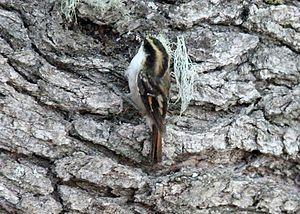
La Picotelle à gorge blanche, unique représentant du genre Pygarrhichas, est une espèce de passereaux de la famille des Furnariidae. Cet oiseau mesure une quinzaine de centimètres de longueur, avec une queue raide et arrondie. Les parties supérieures sont brun sombre, tirant sur le roux en bas du dos et sur la queue et contrastant fortement avec la gorge et la poitrine d'un blanc éclatant. Le reste des parties inférieures est grossièrement tacheté de blanc. Le bec est long, légèrement incurvé vers le haut. L'apparence générale rappelle celle d'une sittelle, bien qu'ils ne soient pas directement apparentés. Comme les Sittidae, ce Furnariidae parcourt infatigablement les troncs et les branches des vieux arbres pour trouver les petits arthropodes qui constituent sa nourriture, en remontant en spirale le long des troncs, ou en se déplaçant parfois la tête en bas. La Picotelle à gorge blanche consomme de petits invertébrés trouvés sur l'écorce et niche dans des cavités d'arbres. En dehors de la saison de reproduction, elle peut former des volées mixtes d'alimentation avec d'autres espèces d'oiseaux.